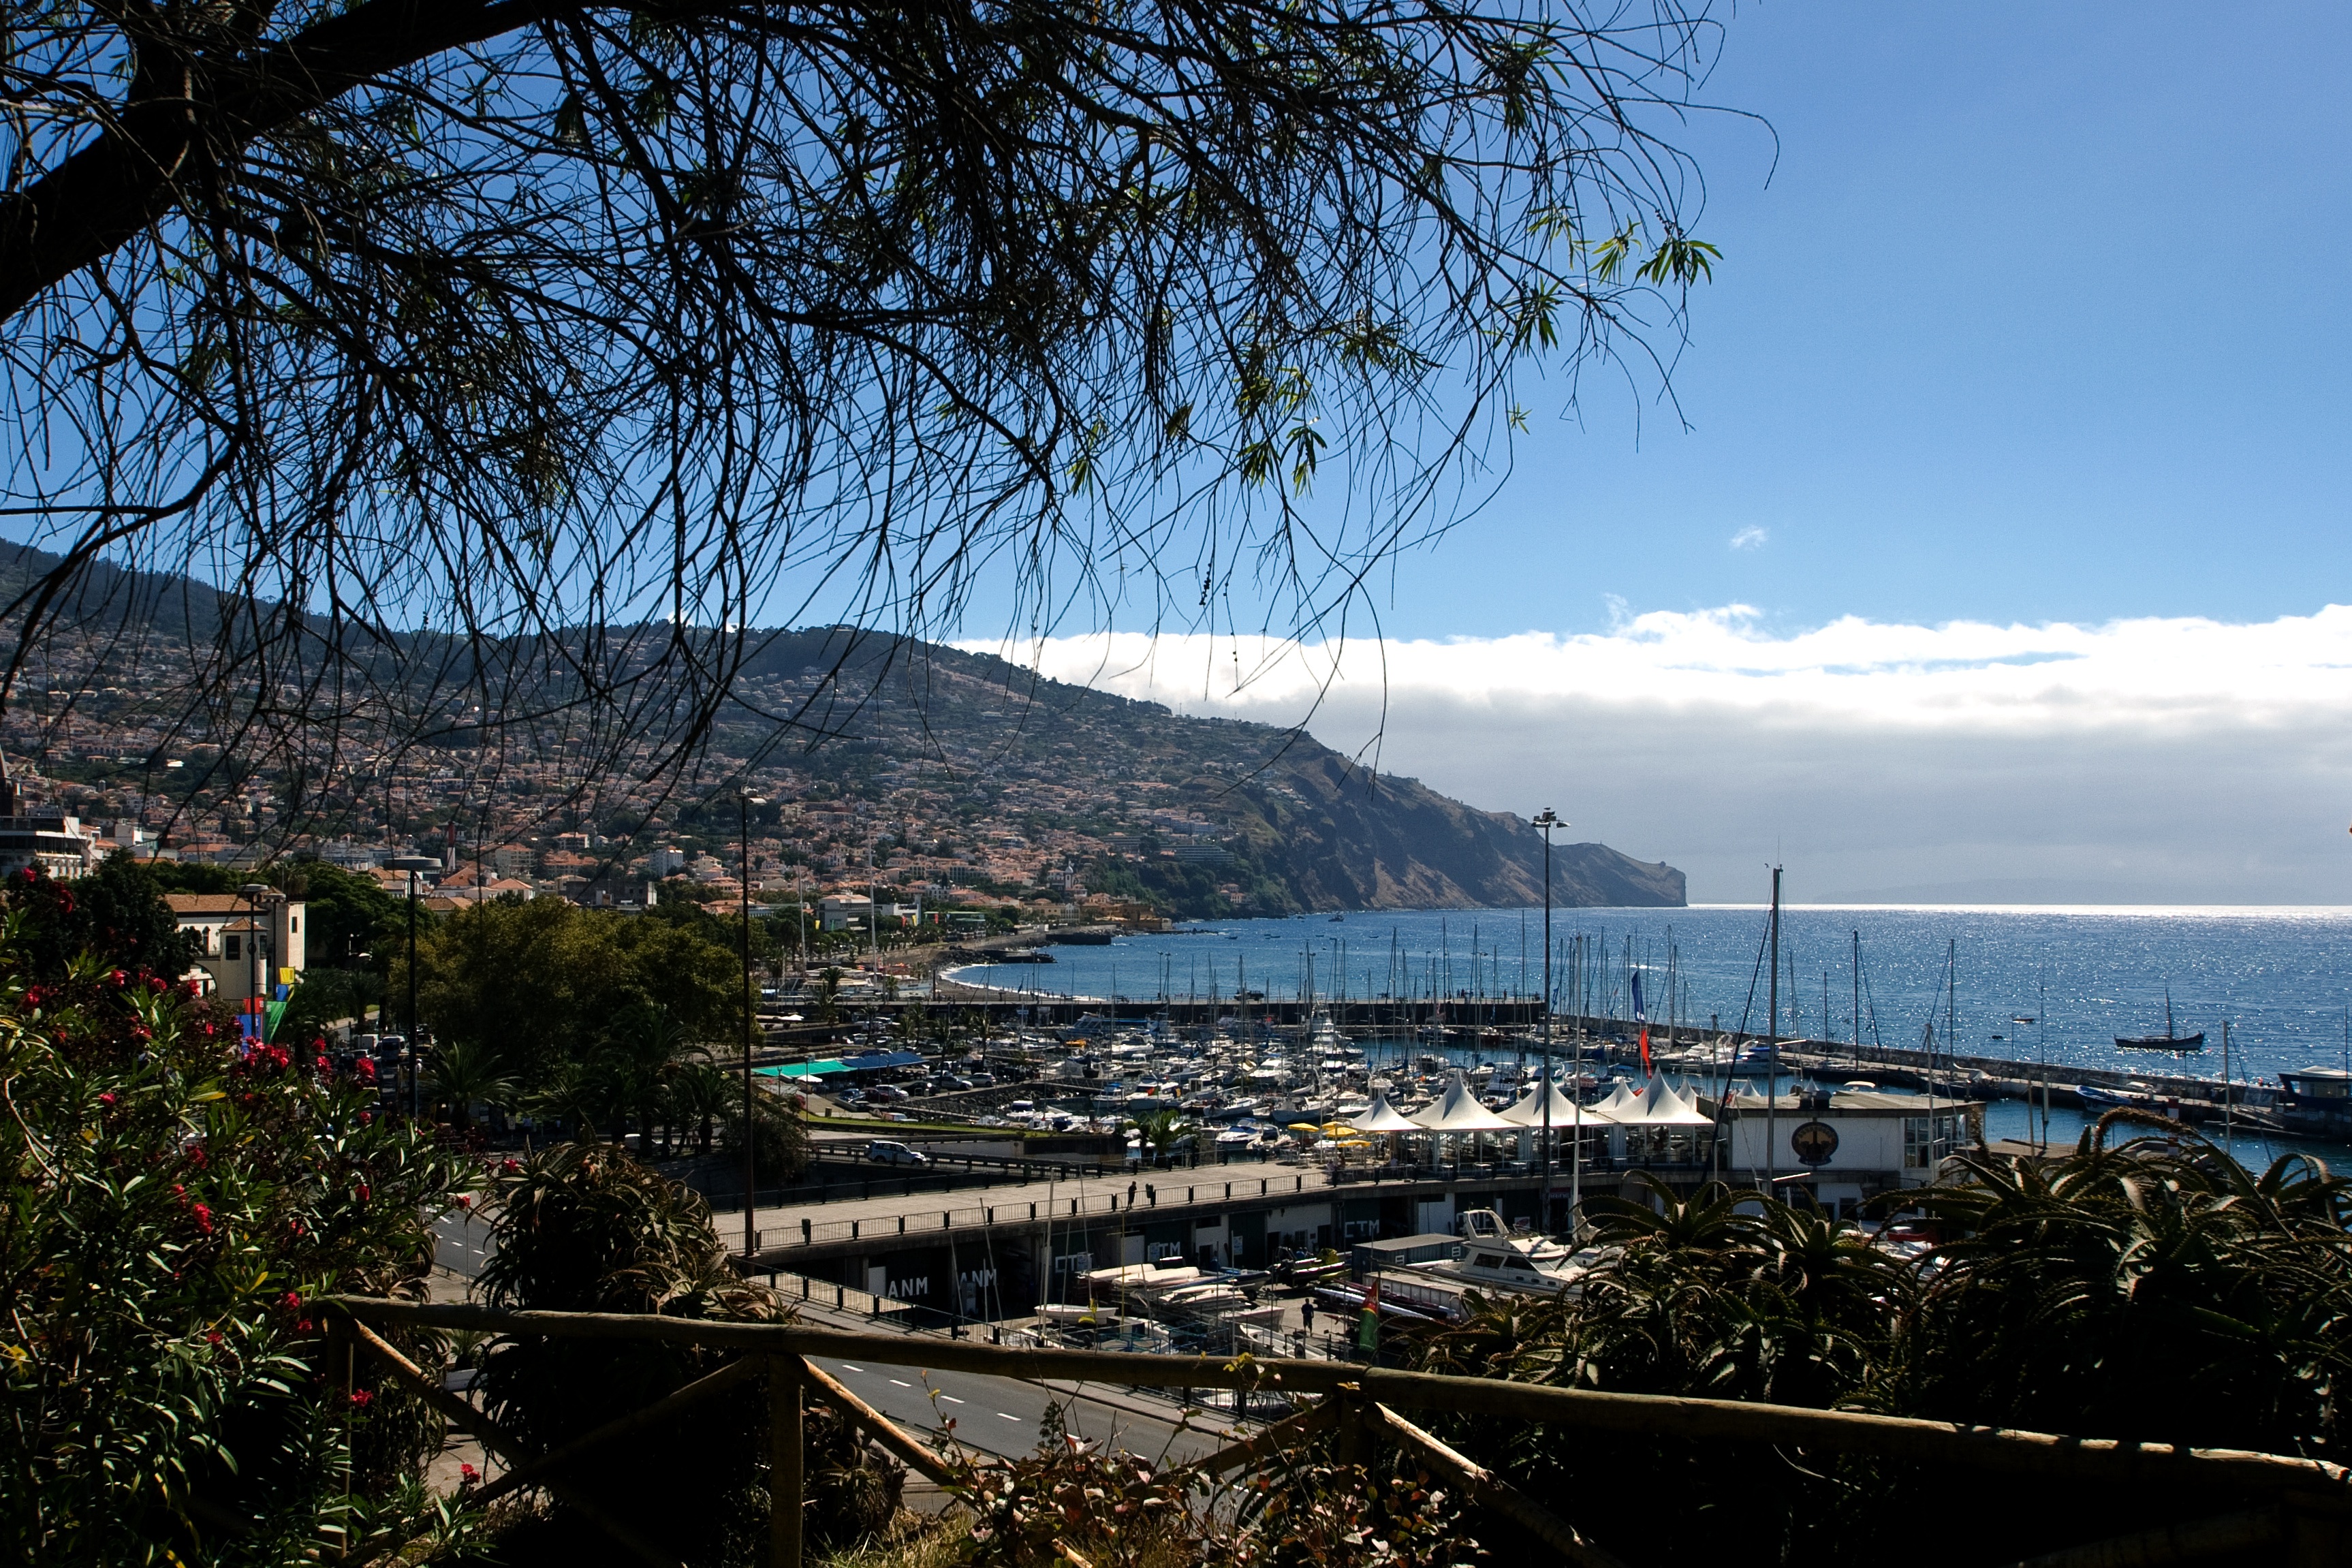
sea, coast, tree, mountain, lake, bay, body of water, sea view, madeira, funchal